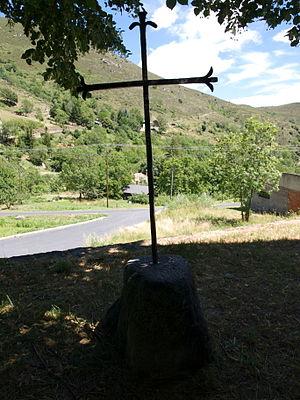
Photo de la commune d'Urbanya.
Urbanya est une commune française située dans le département des Pyrénées-Orientales, en région Occitanie.
L'église Saint-Étienne d'Urbanya est une église en partie romane située à Urbanya, dans le département français des Pyrénées-Orientales.